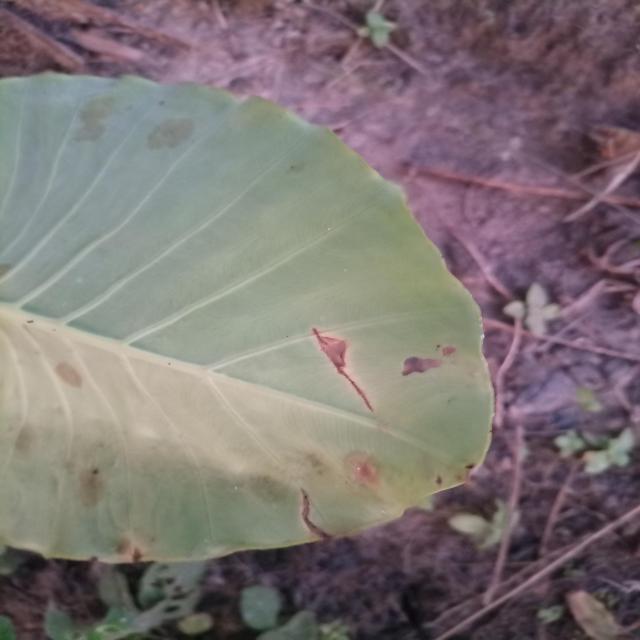
Label: Mid_Blight